Everyone Nose (All the Girls Standing in the Line for the Bathroom)

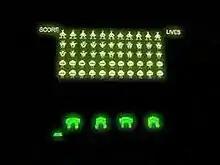
The 1980s video-game graphics in the music video of the remix

A music video for the remix of "Everyone Nose" featuring Kanye West, Lupe Fiasco, and Pusha T was filmed in July and directed by Hype Williams. It features video game graphics from the 1980s. Williams explained that, "We just want to have fun with the project. In a day and age where the record industry is what it is, I'm lucky enough to be on a label that understands and they'll just let us have fun."